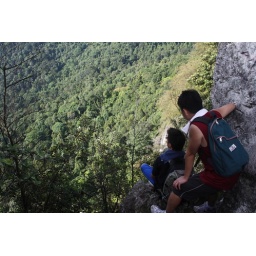
"I can see my house - in fact, I think I can see my mom watching TV from here"